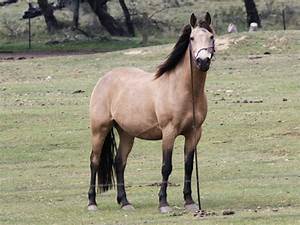
Label: horse